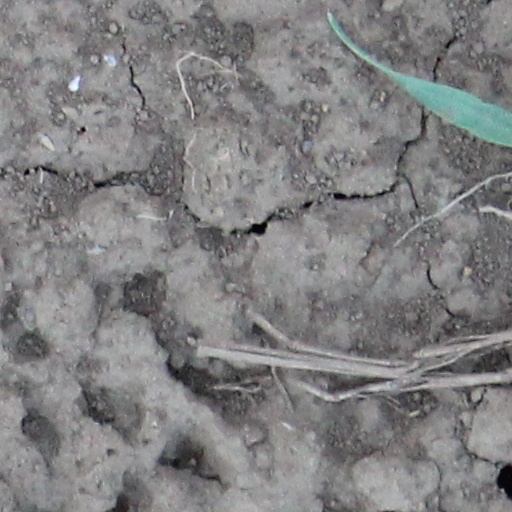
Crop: wheat